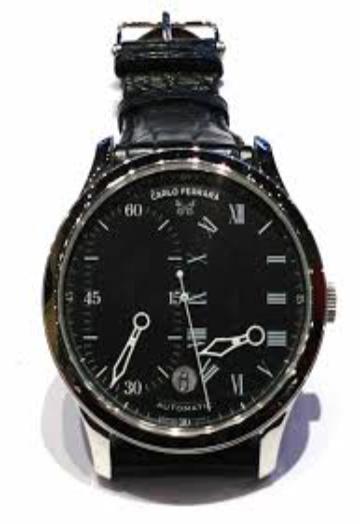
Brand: Carlo Ferrara
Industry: Clothes